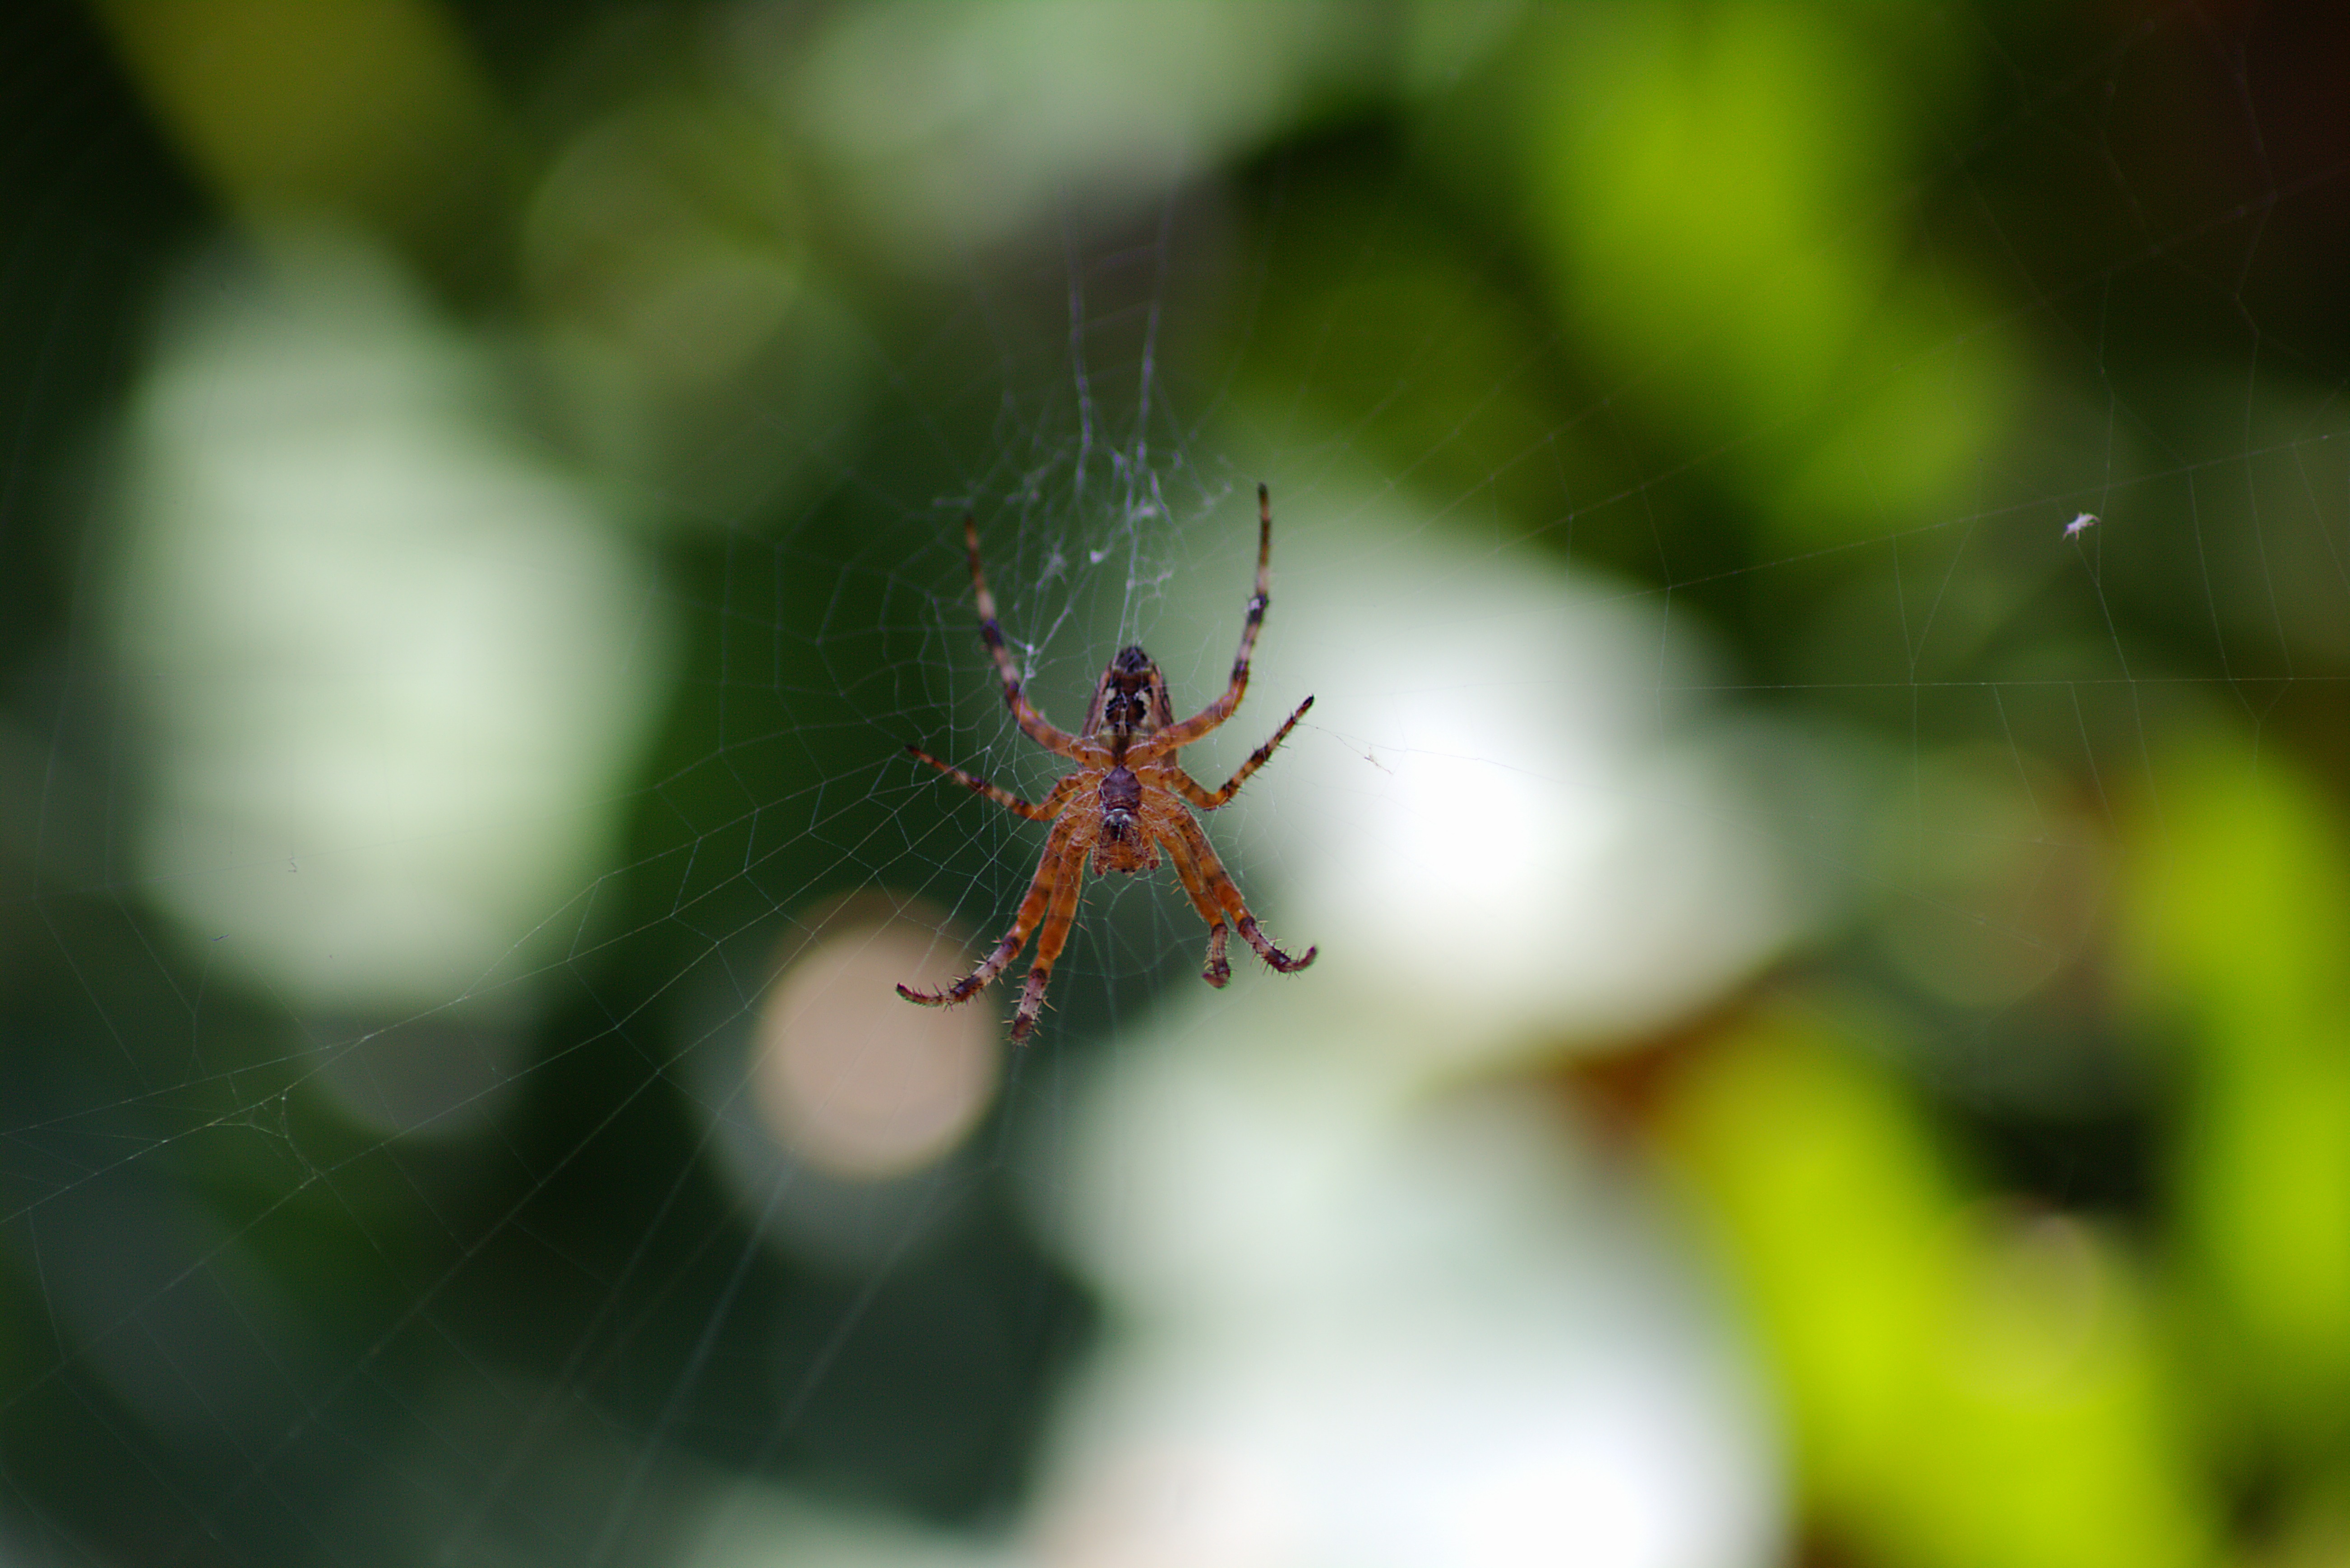
nature, branch, photography, leaf, flower, green, insect, close, flora, fauna, invertebrate, close up, spider, arachnid, network, macro photography, arthropod